Drew Seeley

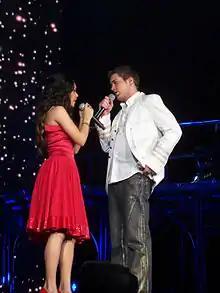
Drew Seeley performing with Vanessa Hudgens.

In 2004, Seeley acted as the singing part of Jordan Cahill in the Disney Channel Original Movie Stuck in the Suburbs. He auditioned for the role of Jordan Cahill, but lost the part to Taran Killam. He appeared in the movie as a hotel employee.